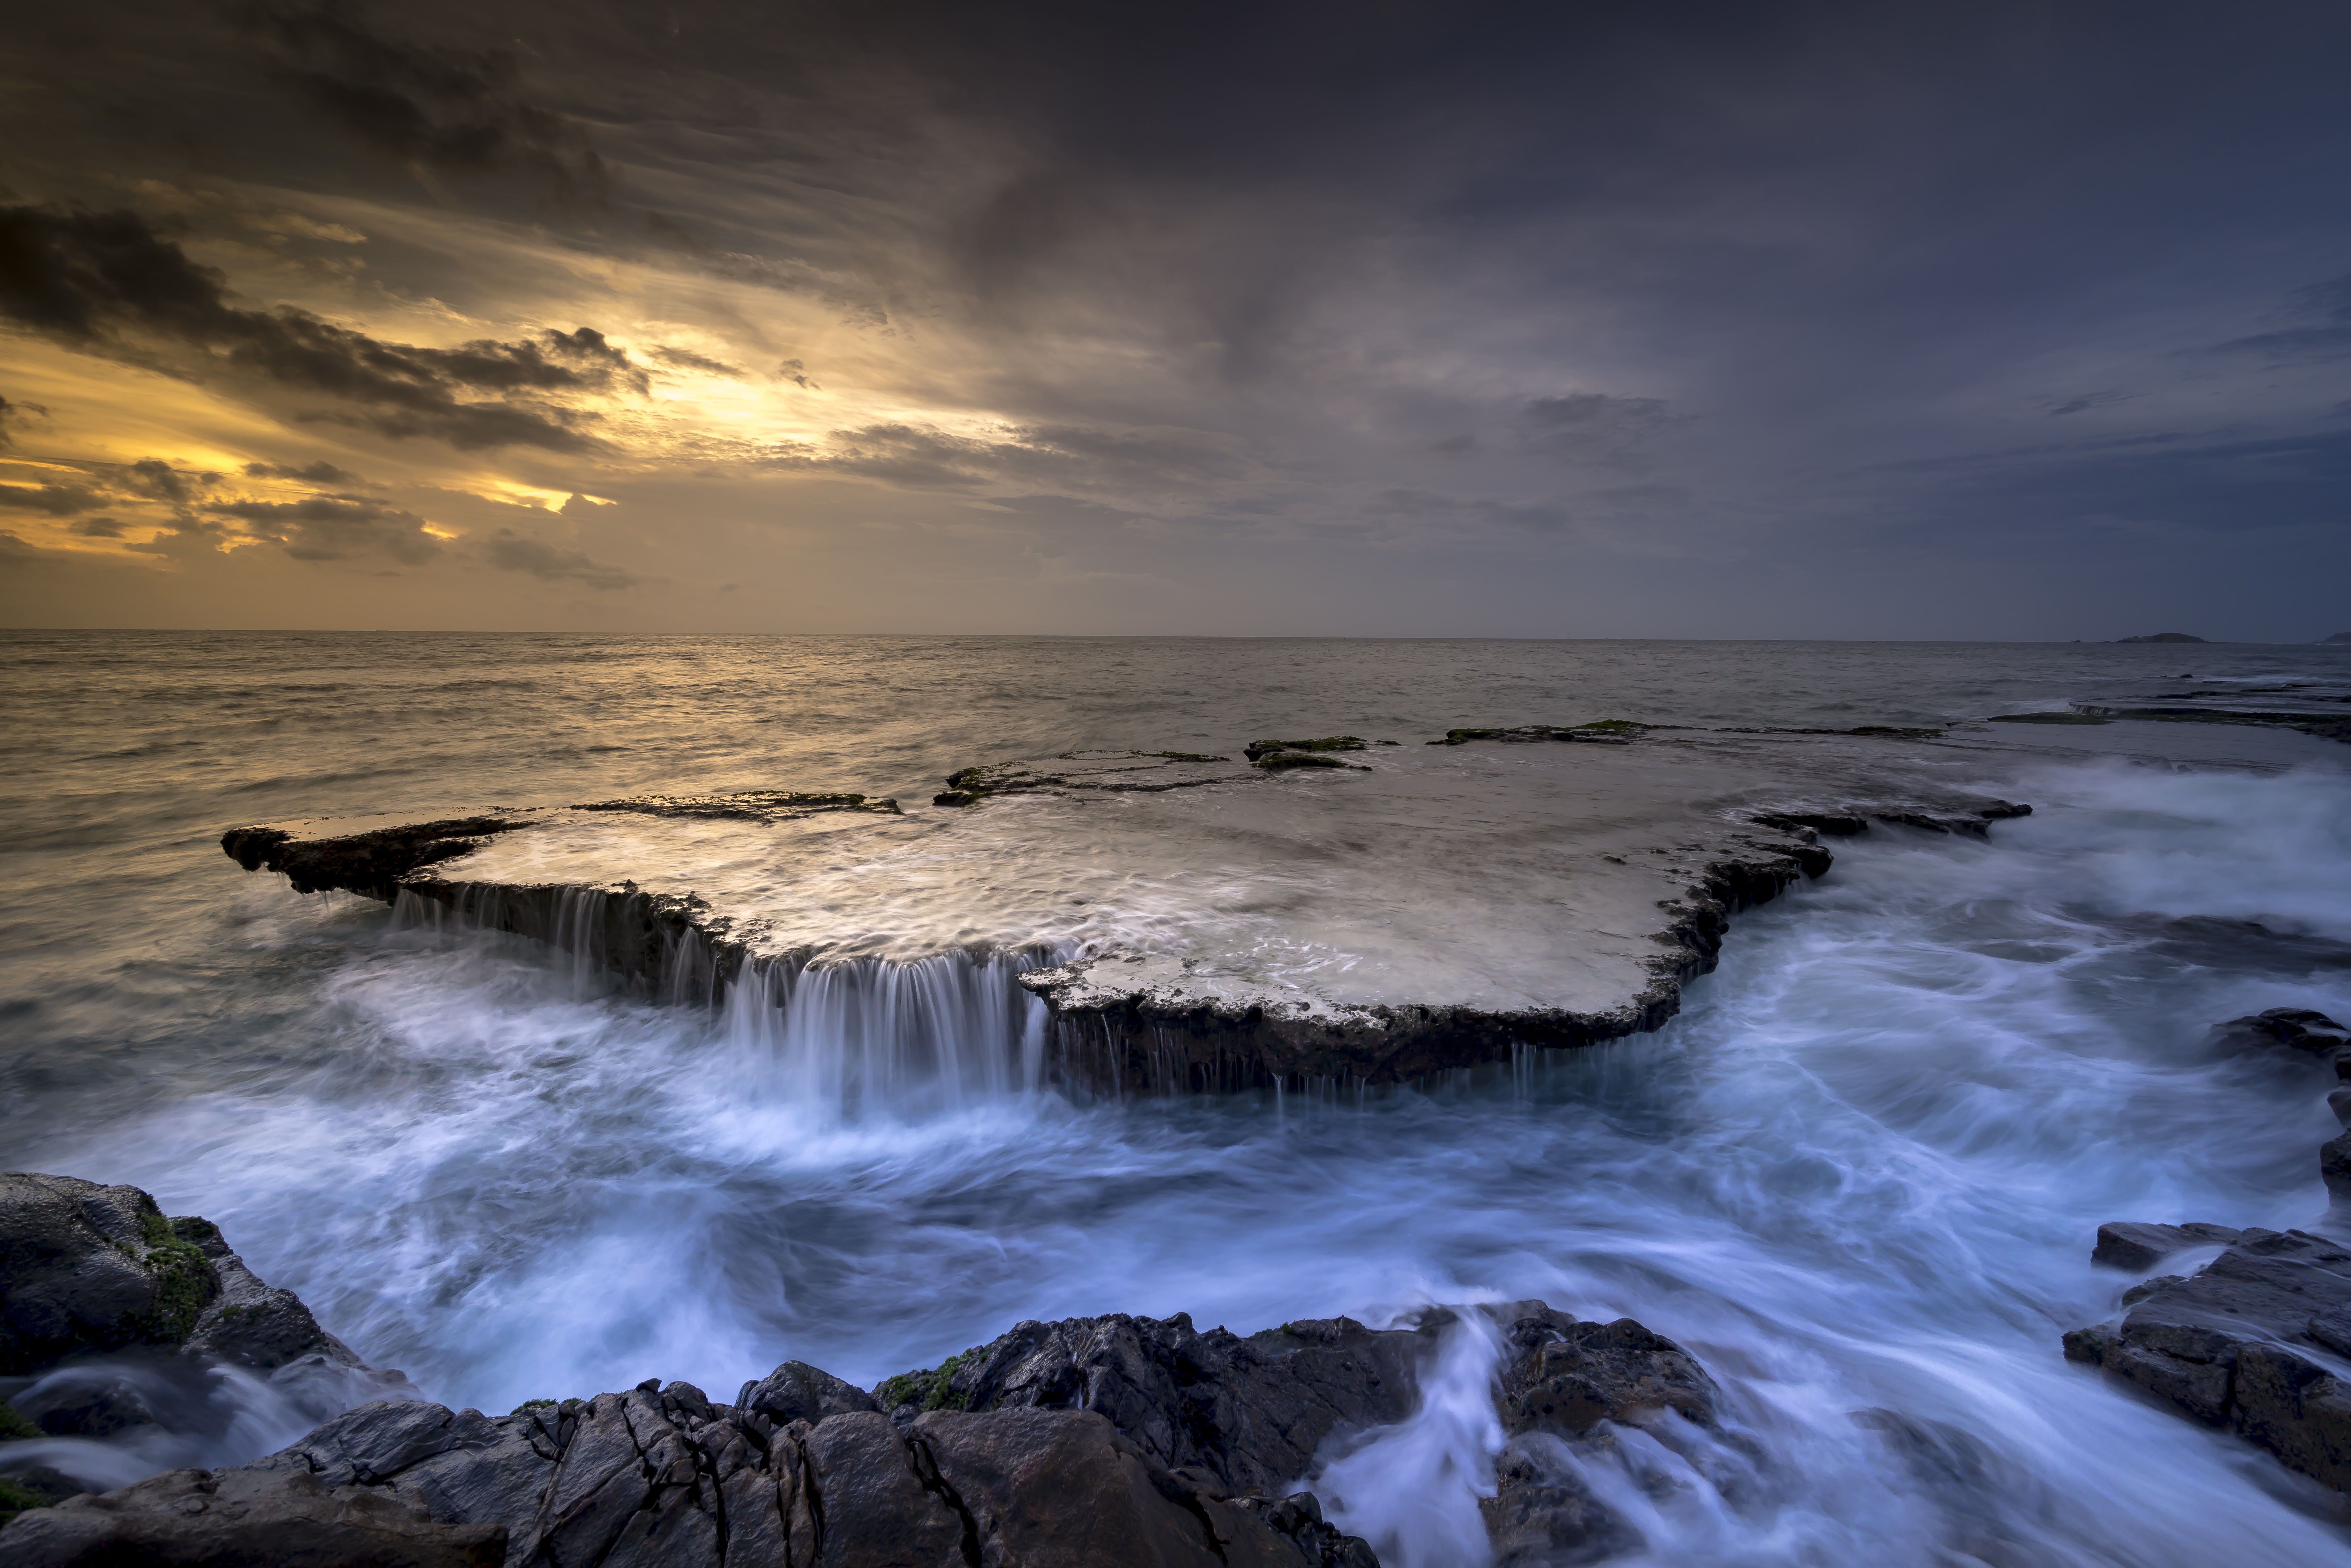
sea, waterfall, ocean, waves, sun, rays, body of water, sky, water, shore, wave, coast, horizon, wind wave, dusk, dawn, headland, morning, evening, atmosphere, coastal and oceanic landforms, rock, sunrise, cloud, sunset, calm, tide, landscape